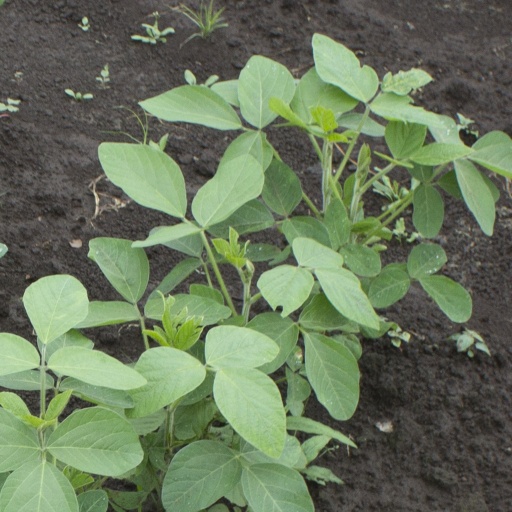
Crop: soybean